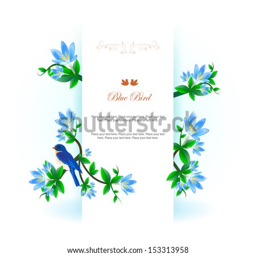
blue bird sitting on a branch with flowers